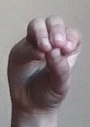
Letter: ha